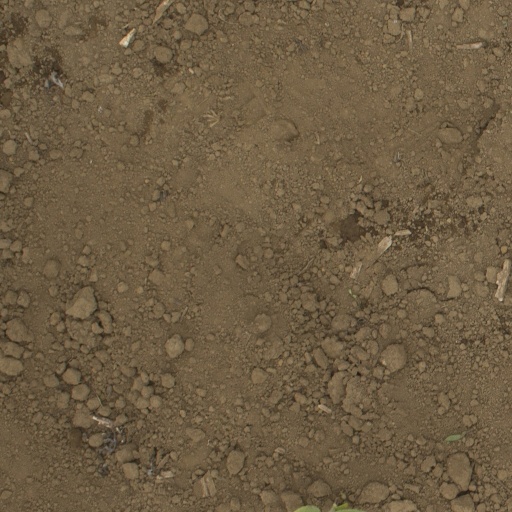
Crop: Jerusalem artichoke